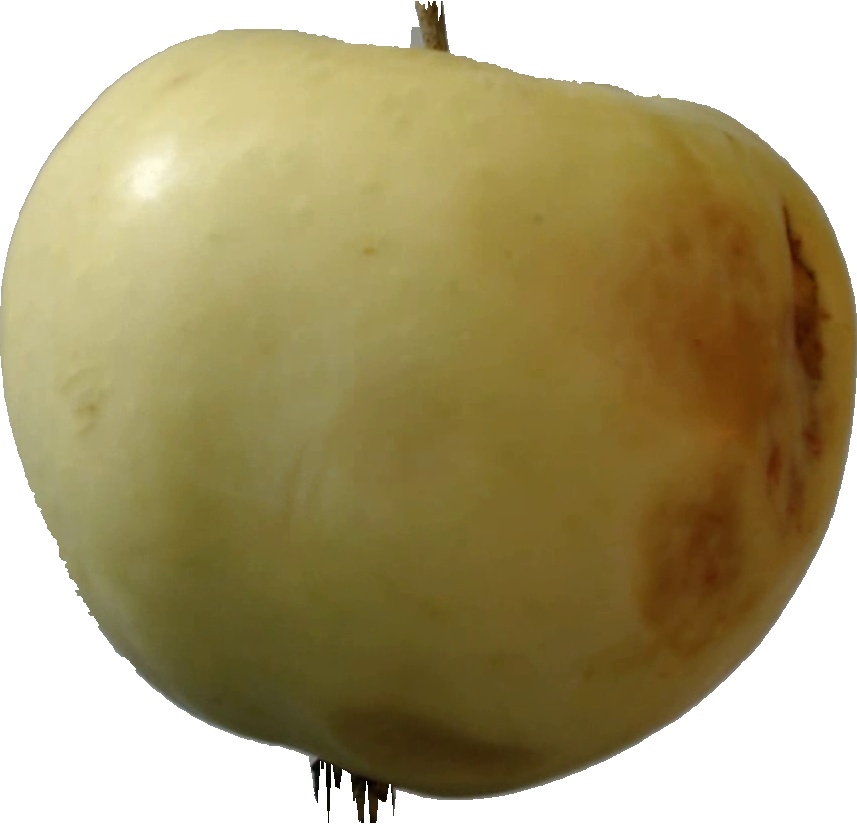
Label: apple_hit_1